Fort Blockhouse

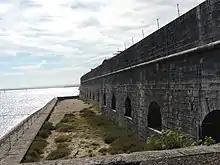
The South Casemates of 1845–48 represent the third reconfiguration of de Gomme's 21-gun battery; the overgrown sandy area in front is the former moat.

An inspection in the early 18th century, however, found that the defences had fallen into poor condition; Captain Talbot Edwards (who, as Second Engineer, was made responsible for surveying the Portsmouth fortifications) said of the battery that 'this work like the rest is all gone to ruine'. Between 1708 and 1714 the battery was completely rebuilt to create a bastioned fort, with a renewed seaward-facing open-air battery to the south-east and significant defensive earthworks to the south-west. The shape of the 18th-century fort can still be discerned and surviving elements of the 1708 works are the oldest still present on the site. The entrance to the fort on the south-west side consisted of a tall gatehouse flanked by two demi-bastions; the gatehouse was demolished in the 1960s, but its keystone survives on site, decorated with the arms of the Board of Ordnance and inscribed "Anno 1708". The fort was surrounded by a moat on the south-west and south-east sides, the former crossed by a bridge which was protected at its far end by a stone redan and angled outer earthworks. To the north the fort was enclosed by wooden palisades which formed a bastion at the northernmost point. In the 1750s the fort was described as being armed with twenty-one 18 pounder guns and three 6 pounders.